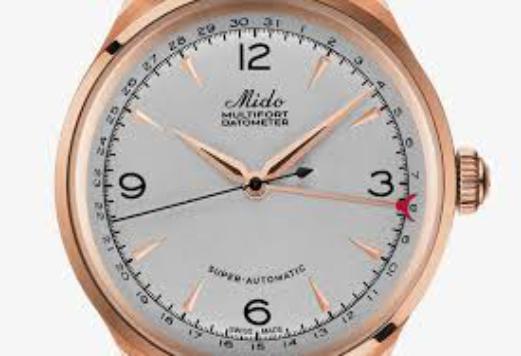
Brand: mido
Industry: Clothes